Destruction of country houses in 20th-century Britain

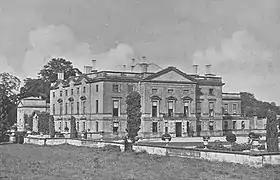
Stanwick Park in North Yorkshire circa 1900, sold by the Duke of Northumberland, for demolition, to save Alnwick Castle. One of the Duke’s five country houses.

Thus, it was not just the smaller country houses of the gentry which were wiped from their – often purposely built – landscapes, but also the huge ducal palaces. Alfred Waterhouse's Gothic Eaton Hall, owned by Britain's wealthiest peer, was razed to the ground in 1963, and replaced by a smaller modern building. Sixteen years earlier the Duke of Bedford had reduced Woburn Abbey to half its original size, destroying façades and interiors by both Henry Flitcroft and Henry Holland. The Duke of Devonshire saved Hardwick Hall by surrendering it to H.M. Treasury in lieu of death duties, which were charged at up to 80% of the total value of an estate, but this solution was rarely acceptable to the government. As late as 1975, the British Labour government refused to save Mentmore, thus causing the dispersal, and emigration, of one of the country's finest art collections.